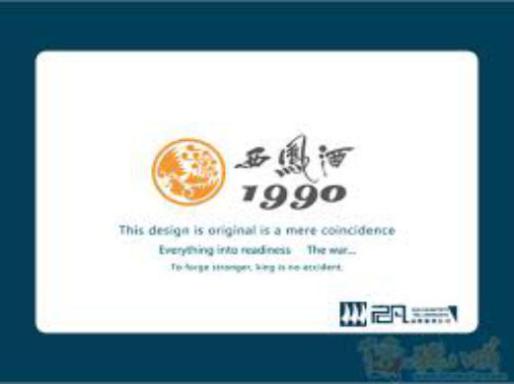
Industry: Food